Harry Lehrer

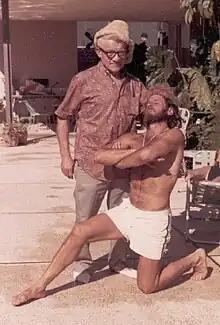
Dr. Harry Lehrer (left), Gypsy Boots (right) 1967, at Lehrer's home, 704 N. Beverly Drive, the former Beverly Hills home of Billy Wilder

Working as a stenographer for a wholesale grocery company, Lehrer took a California pharmacy board review course at night and was certified by examination as a pharmacist in 1924. Lehrer attended the University of Southern California and UCLA. He was a 1938 graduate of the College of Osteopathic Physicians and Surgeons (now the University of California, Irvine School of Medicine). Lehrer received a Doctor of Medicine degree after the 1962 California legislation allowing an osteopath to convert his degree to an MD. While running a pharmacy in the Boyle Heights neighborhood of Los Angeles, he was from time to time a robbery victim. In one instance, a 21-year-old medical student robbed Lehrer of $271. A judge sentenced the student to 10 years' probation and summer vacation in the county jail. In 1938, Lehrer opened a medical office, La Clinica Sano, and pharmacy, La Farmacia Sano, at 124 North Main Street. He spoke fluent Spanish, had a Spanish language radio program, and applied for a broadcast license in 1943.